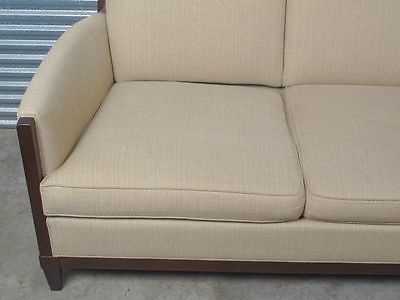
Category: sofa